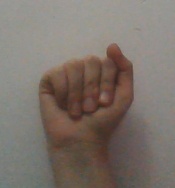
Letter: saad